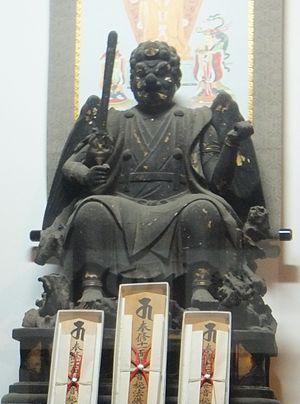
Les tengu sont un type de créatures légendaires de la religion populaire japonaise, et ils sont aussi considérés comme des dieux shinto ou comme des yōkai. Bien que leur nom contienne le mot « chien » comme le démon chinois Tiāngǒu, les tengu, à l'origine, prenaient la forme de rapaces, et ils sont traditionnellement représentés avec des caractéristiques à la fois humaines et aviaires. Les plus anciens tengu sont dépeints avec des becs, mais ce trait a souvent été humanisé en un nez anormalement long, qui est actuellement largement considéré comme la caractéristique définissant le tengu dans l'imaginaire populaire.